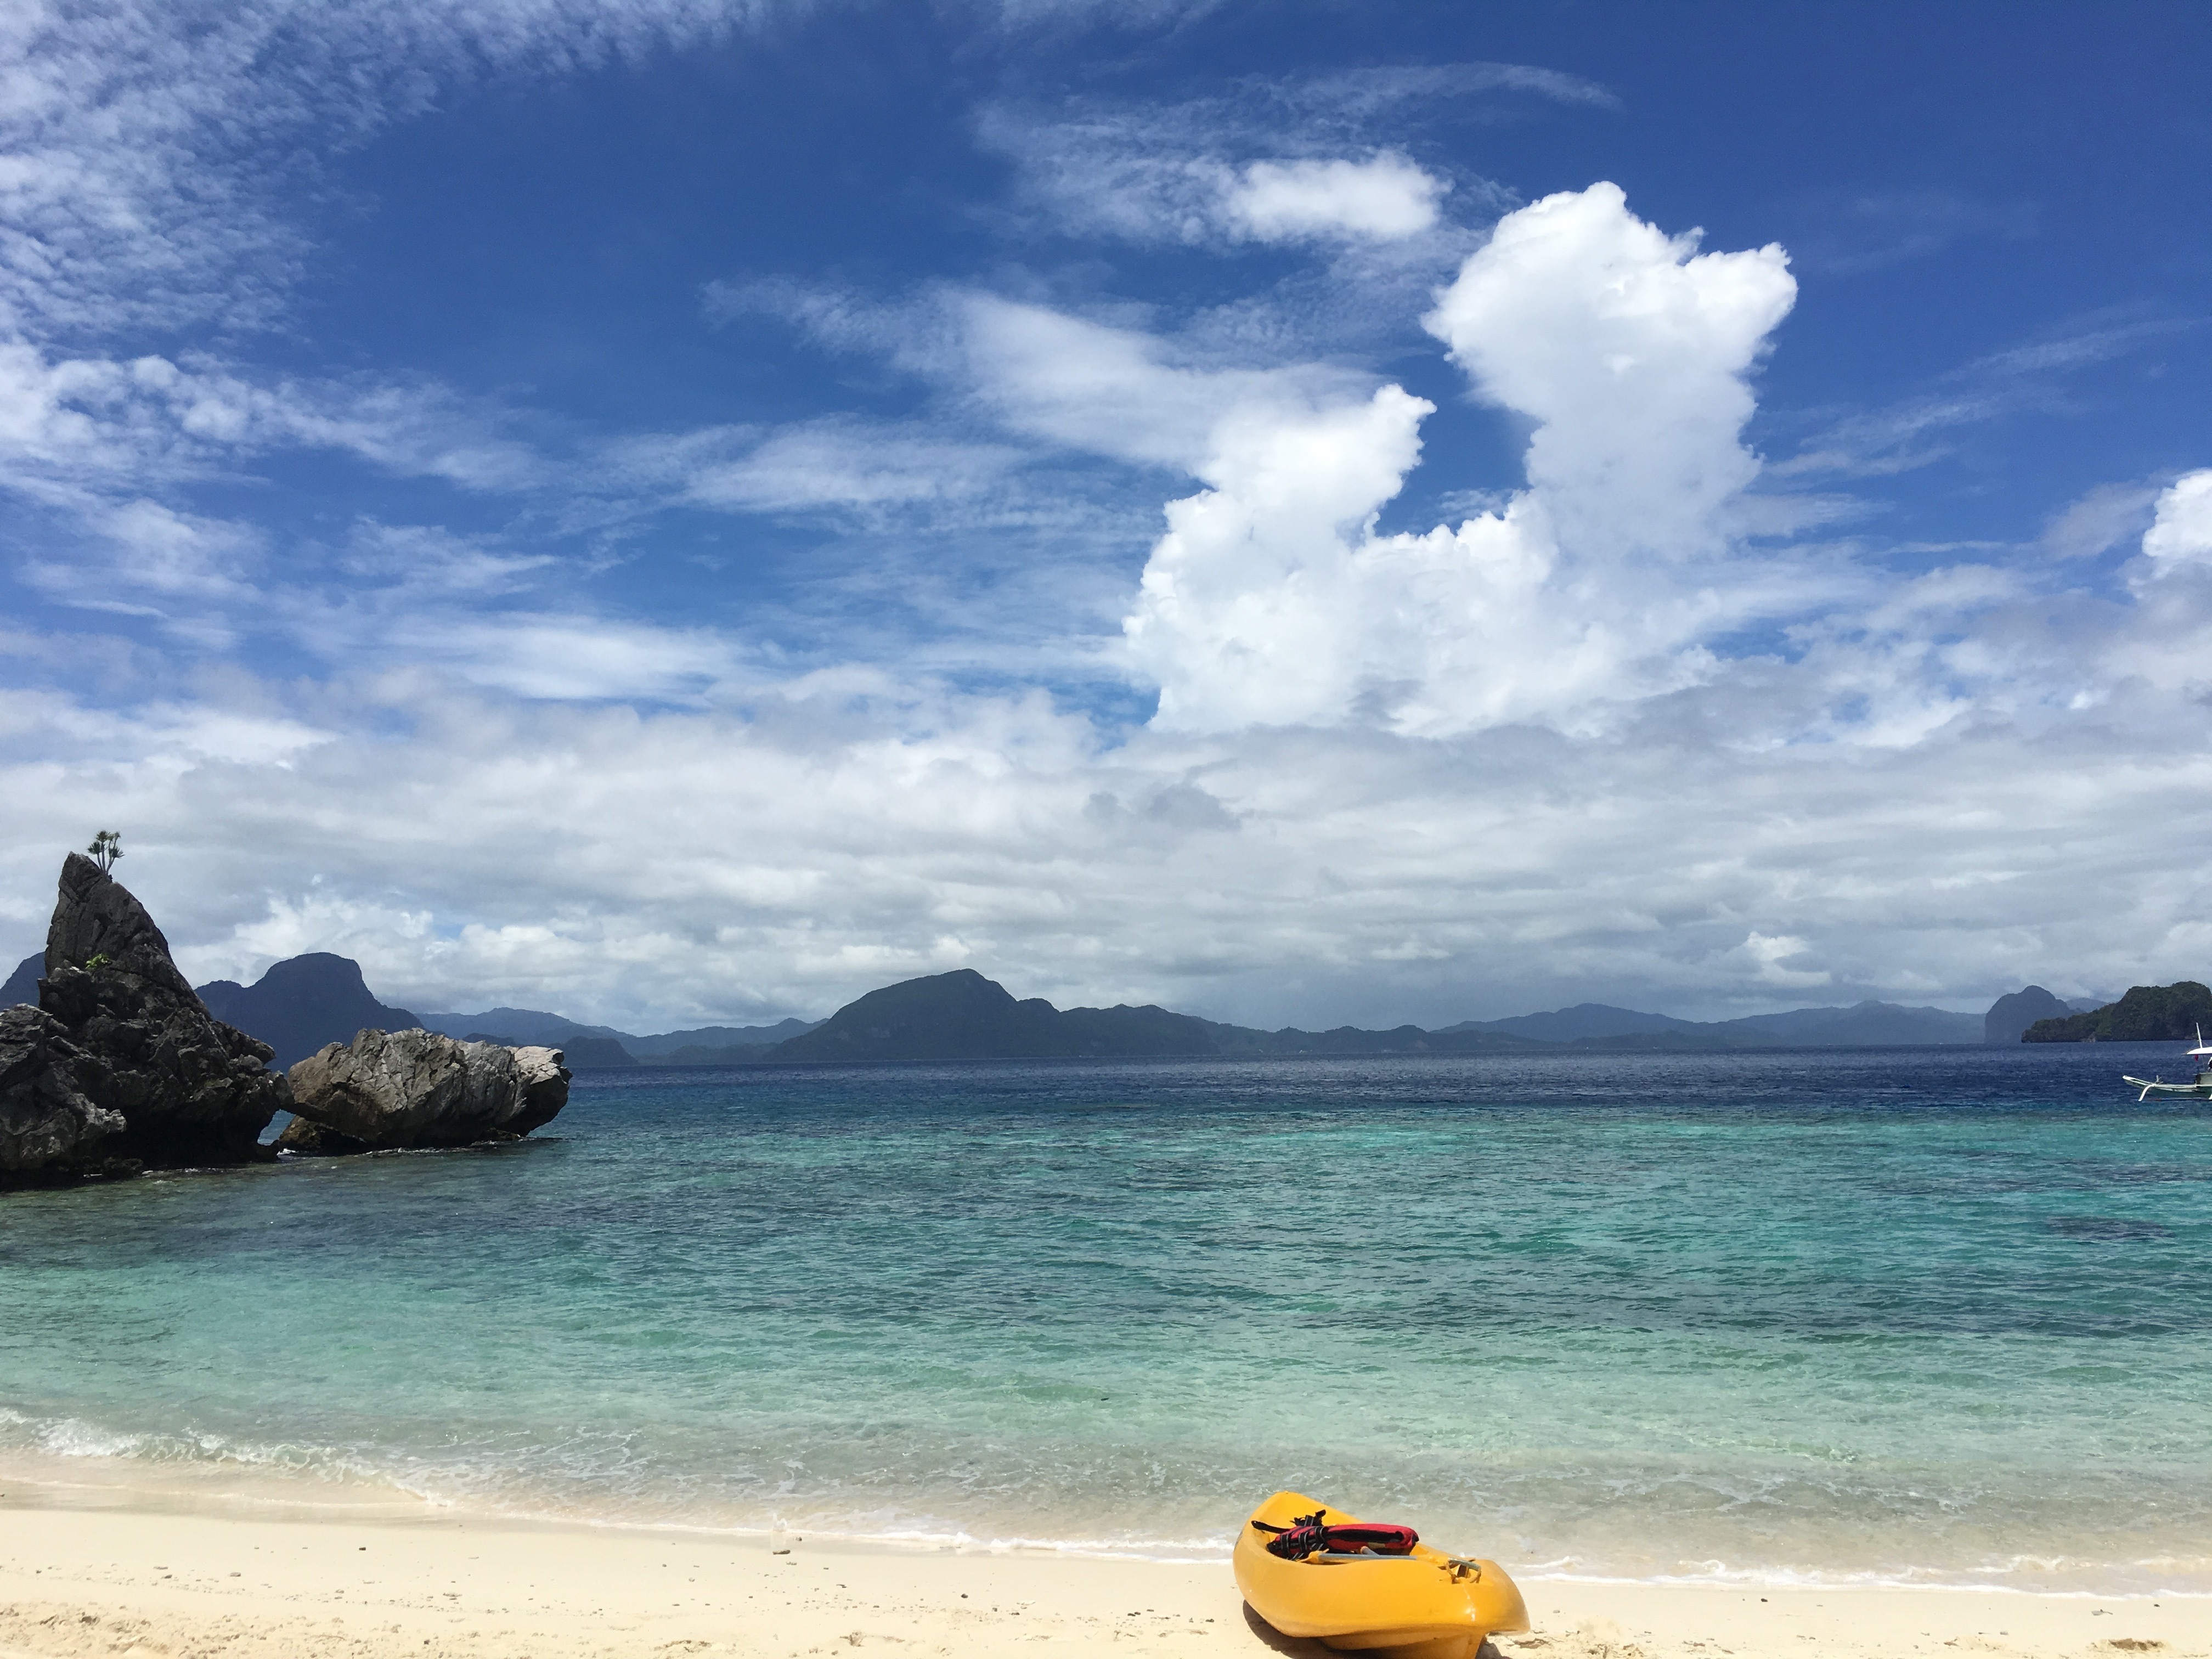
beach, sea, coast, sand, ocean, horizon, cloud, sky, shore, wave, vacation, travel, idyllic, tropical, bay, island, body of water, sunny, resort, caribbean, philippines, cape, destination, islet, palawan, wind wave